Cursed to Golf

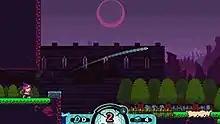
A screenshot of the game, showing the player and a midair ball in front of a purple backdrop. The interface displays the player's remaining shots and cards.

The holes, randomly selected from approximately 70 predesigned levels, are viewed from a two-dimensional side-scrolling perspective and form themed biomes, each with specific features and obstacles. In addition, "cursed" holes that are usually optional occasionally handicap the player; for example, they may temporarily restrict the player's aim to a specific direction. There are also boss battles at the end of each biome, which have players competing against an opponent; they feature special statues that stun the boss when broken. The bosses include The Scotsman, The Explorer, and The Forgotten.